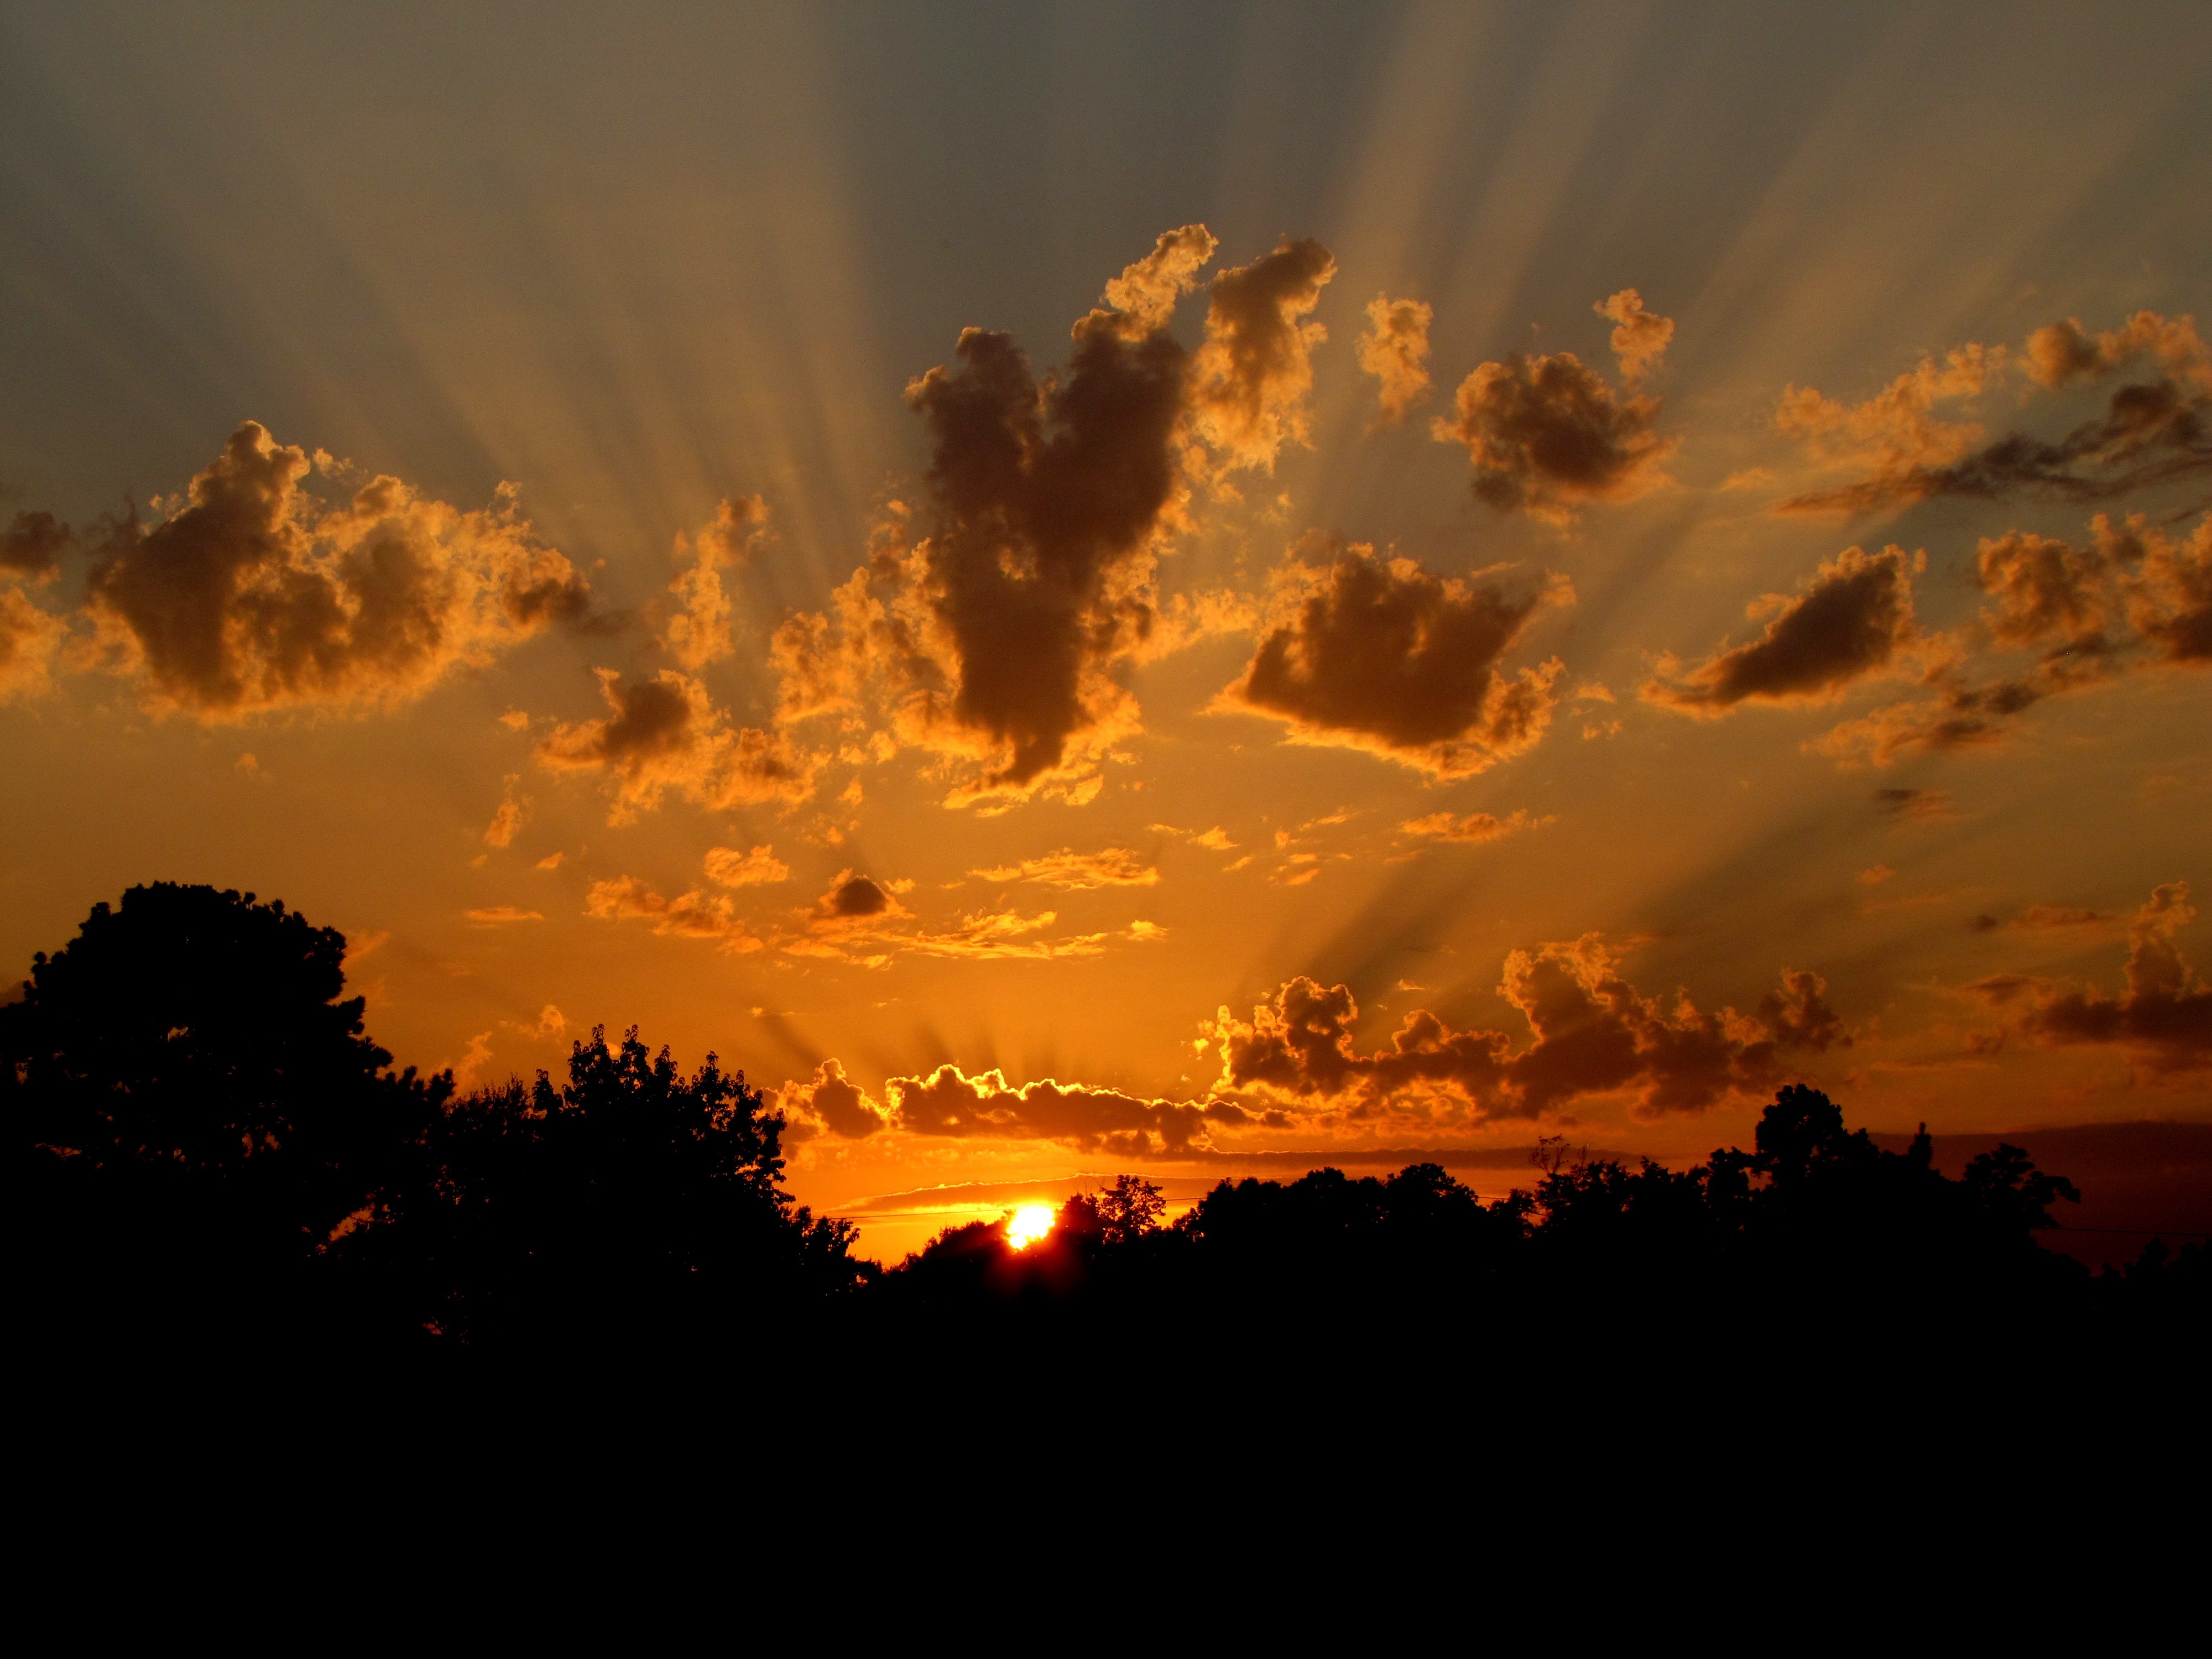
nature, horizon, cloud, sky, sun, sunrise, sunset, sunlight, morning, dawn, atmosphere, dusk, evening, orange, rays, afterglow, red sky at morning